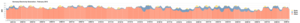
Le stockage de l'énergie consiste à mettre en réserve une quantité d'énergie provenant d'une source en un lieu donné, sous une forme aisément utilisable, pour une utilisation ultérieure. Il est nécessaire pour valoriser avec efficacité les énergies renouvelables et propres lorsqu'elles sont intermittentes, telles que l'énergie éolienne et l'énergie solaire. Stocker de la chaleur ou de l'électricité permet de stabiliser les réseaux énergétiques et de lisser les irrégularités de production/consommation dans le contexte de développement des énergies renouvelables, particulièrement sur les sites insulaires ou isolés.
Le secteur de l'énergie éolienne en Allemagne a pris une grande importance : en 2019, la part de l'éolien dans la production d'électricité du pays atteint 20,9 % ; en 2018, l'Allemagne se place au 1ᵉʳ rang européen pour la production d'électricité éolienne : 111,6 TWh, soit 29,4 % du total de l'Union européenne, et pour la puissance installée : 32,9 % ; au niveau mondial, l'Allemagne se place au 3ᵉ rang avec 8,8 % de la production mondiale et 10,1 % de la puissance totale, derrière la Chine et les États-Unis, et au 2ᵉ rang pour les éoliennes offshore derrière le Royaume-Uni.